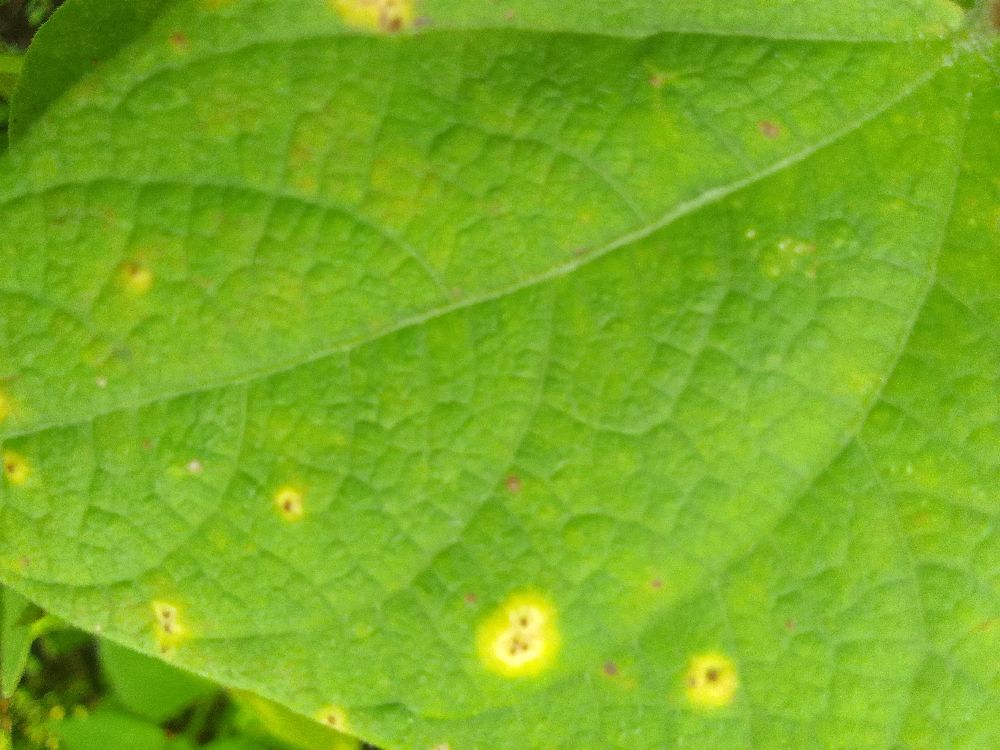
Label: rust